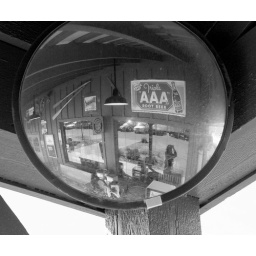
I love how it caught my reflection in the mirror then in the glass behind. Pretty exciting.